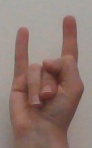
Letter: la